Frank St. Andrews House

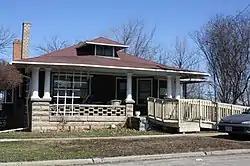

The Frank St. Andrews House is a historic house located in Kaukauna, Wisconsin. It was added to the National Register of Historic Places for its architectural significance on March 29, 1984.